Potomac Boat Club

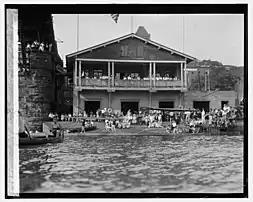
Potomac Boat Club from the Potomac River, 1925

The club’s current building, a two-story, wooden, craftsman style structure completed in 1908, was listed on the National Register of Historic Places in 1991